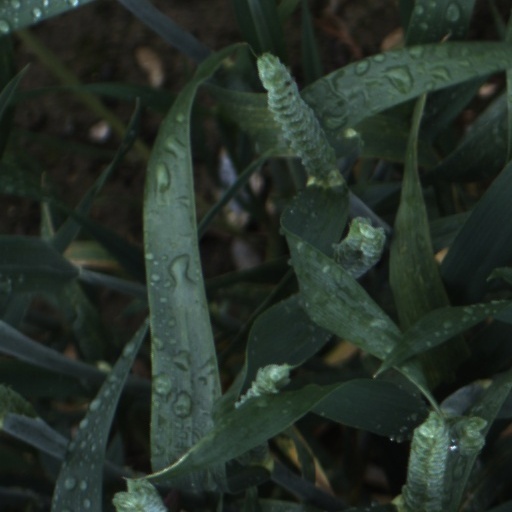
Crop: wheat